Political abuse of psychiatry in the Soviet Union

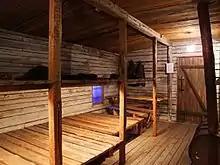
A barrack of a concentration camp seen from inside

At his press conference in 2008, Semyon Gluzman said that the surplus in Ukraine of hospitals for inpatient treatment of the mentally ill was a relic of the totalitarian communist regime and that Ukraine did not have epidemic of schizophrenia but somehow Ukraine had about 90 large psychiatric hospitals including the Pavlov Hospital where beds in its children's unit alone were more than in the whole of Great Britain. In Ukraine, public opinion did not contribute to the protection of citizens against possible recurrence of political abuse of psychiatry. There were no demonstrations and rallies in support of the mental health law. But there was a public campaign against developing the civilized law and against liberalizing the provision of psychiatric care in the country. The campaign was initiated and conducted by relatives of psychiatric patients. They wrote to newspapers, yelled in busy places and around them, behaved in the unbridled way in ministerial offices and corridors. Once Gluzman saw through a trolleybus window a group of 20-30 people standing by a window of the Cabinet of Ministers of Ukraine with red flags, portraits of Lenin and Stalin and the slogan coarsely written on the white cardboard: "Get the Gluzman psychiatry off Ukraine!" Activists of the dissident movement far from the nostalgia for the past also participated in the actions against changes in the mental health system. But in general, it should be remembered that all these protest actions have been activated by nomenklatura psychiatrists. The whole Ukrainian psychiatric system actually consists of the two units: hospital for treatment of acute psychiatric conditions and internat-hospice for helpless "chronic patients" unable to live on their own. And between hospital and internat-hospice is desert. That is why about 40 percent of patients in any Ukrainian psychiatric hospital are so-called social patients whose stay in the psychiatric hospital is not due to medical indications. A similar pattern is in internats. A significant part of their lifelong customers could have lived long enough in society despite their mental illnesses. They could have lived quite comfortably and safely for themselves and others in special dorms, nursing homes, "halfway houses". Ukraine does not have anything like that.